Hurricane Beta

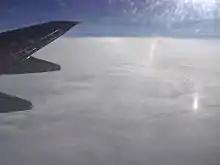
Aerial view of Hurricane Beta from a plane over Panama

The SNPAD in Nicaragua distributed food to 1,500 victims and reported that food was needed for an additional 35,000 people. Roughly 300 million córdoba was required to repair roadways throughout the affected region. On November 1, the government of Nicaragua announced that it would assist in the reconstruction and repair of 334 for the Miskito Indians. By November 7, airlifts from Managua were able to bring roughly 60 tons (54 tonnes) of supplies to natives living along the Coco River. Additionally, plans for a four-month operation to supply the Miskito Indians with food were implemented. In attempts to lessen the effects of disease and famine, 5,000 tons (4,536 tonnes) of food was planned to be distributed in the region during this time.